Umzantsia

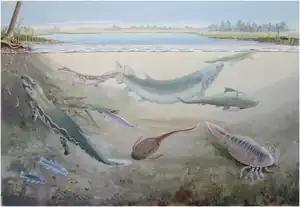
Reconstruction of paleoenvironment of Waterloo Farm, including two stegocephalians "Tutusius" and "Umzantsia"

Dermal bones of "Umzantsia" carry a distinctive ornamentation consisting of fine parallel ridges reminiscent of water ripples. This allows the identification of a number of cranial bones and a cleithrum from one bedding plane which are probably derived from a single individual. The dermal ornamentation covers about 80% of the cleithrum of "Umzantsia"; this fishlike characteristic contrasts with the un-ornamented cleithra of most other Devonian limbed vertebrates, suggesting a phylogenetic position transitional between proper limbed vertebrates (traditionally called tetrapods) and more basal taxa such as "Tiktaalik". The only other contemporary 'tetrapod' with dermal ornamentation on the cleithrum is "Parmastega," though ornamentation covers far less of the cleithrum in that taxon. The cleithrum tapers to a point anteroventrally and carries a single attachment scar for the scapulocoracoid, which extends along the anteroventral process, forms a v-shaped dorsal peak, and ends posteriorly in a projecting buttress. The blade of the cleithrum carries a semicircular posterodorsal extension. The jugal (cheek bone beneath the eye) extends anterior to the orbit and contacts the prefrontal. The jugal has a very short orbital margin and lacks a distinct dorsal postorbital process. A decayed lower jaw from a different individual of the same species was also described.